Flag of the vice president of the Philippines

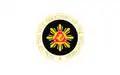
1986 vice presidential flag

The flag was first defined in 1947 by Executive Order No. 38 (s. 1947) signed by President Manuel Roxas, in which the presidential flag and seal were created. It indicated that the vice presidential flag will follow the pattern of the president's, except that the sun and the corner stars were to be blue to create a distinction.